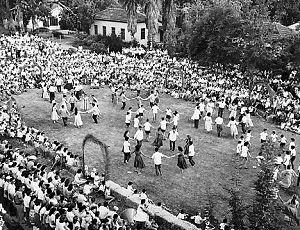
Chavouot, ne pas confondre avec la Pentecôte, est l’une des trois fêtes de pèlerinage du judaïsme, prescrites par la Bible, au cours de laquelle on célèbre le début de la saison de la moisson du blé et, dans la tradition rabbinique, le don de la Torah sur le mont Sinaï.